Physics

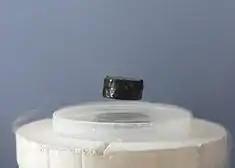
A typical phenomenon described by physics: a magnet levitating above a superconductor demonstrates the Meissner effect.

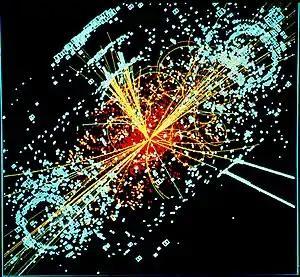
A simulated event in the CMS detector of the Large Hadron Collider, featuring a possible appearance of the Higgs boson

In condensed matter physics, an important unsolved theoretical problem is that of high-temperature superconductivity. Many condensed matter experiments are aiming to fabricate workable spintronics and quantum computers.